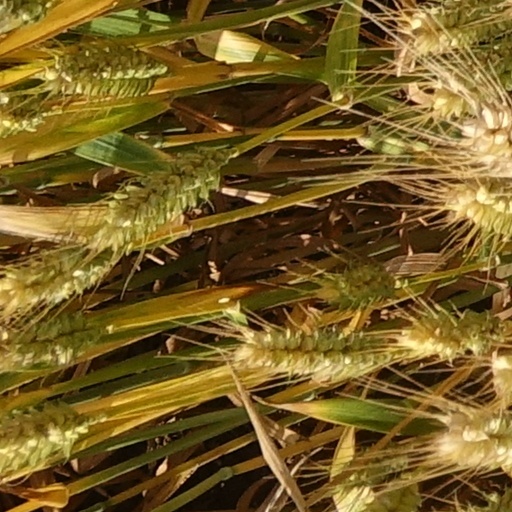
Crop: wheat